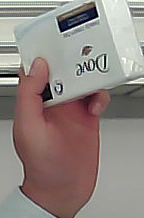
Product: dove_soap